Noah Balta

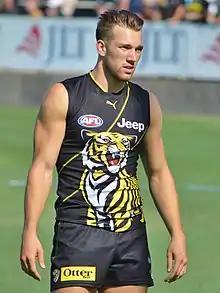
Balta with Richmond in March 2019

Noah Balta (born 23 October 1999) is a professional Australian rules footballer playing for the Richmond Football Club in the Australian Football League (AFL). He was drafted by Richmond with the 25th pick in the 2017 AFL national draft and made his debut for the club in round 1 of the 2019 season. In 2019 he was a VFL premiership player while playing reserves grade football for Richmond and in 2020 he became an AFL premiership player with Richmond.